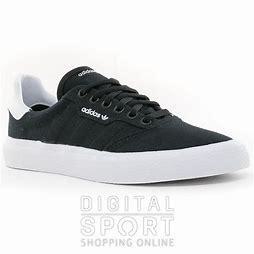
Brand: Adidas
Model: 3MC